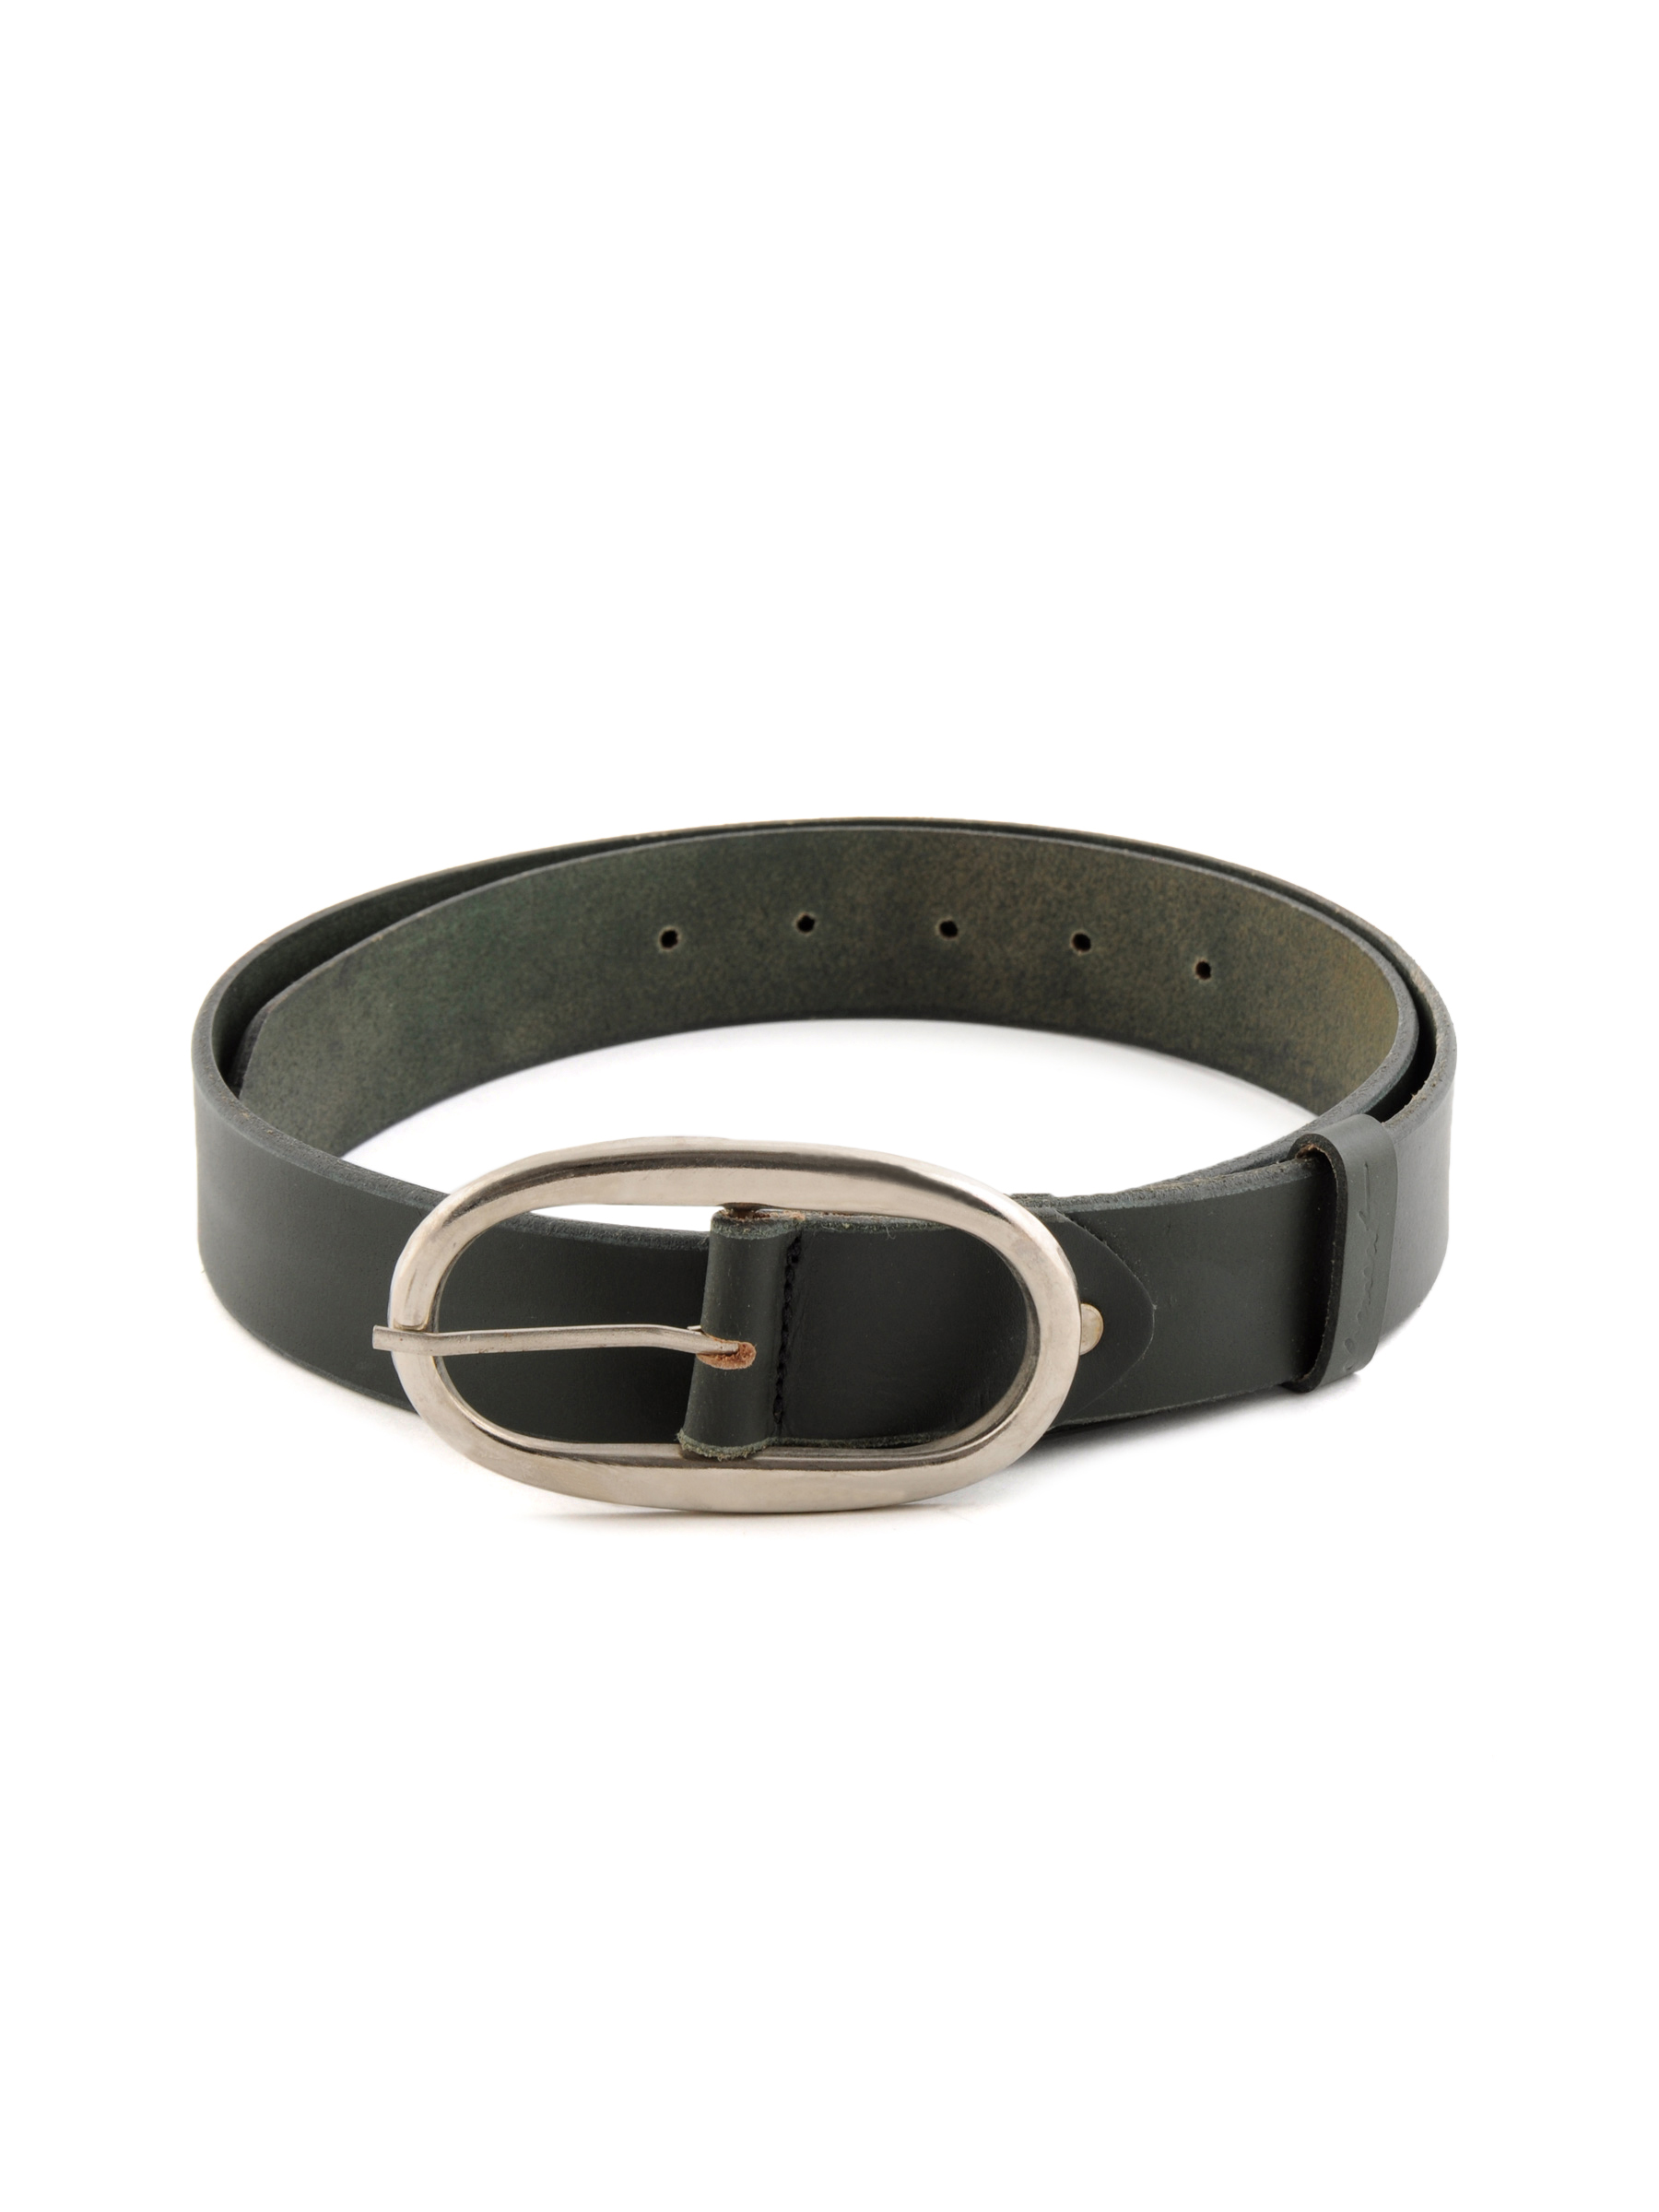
Peter England Men Casual Olive Belt
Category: Accessories / Belts / Belts
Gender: Men
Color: Olive
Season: Summer 2011
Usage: Casual